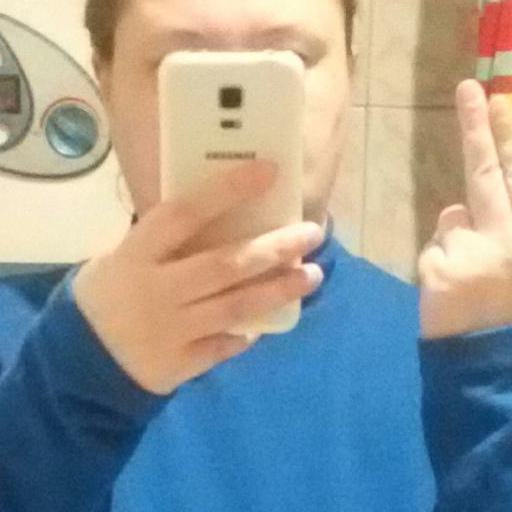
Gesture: no_gesture